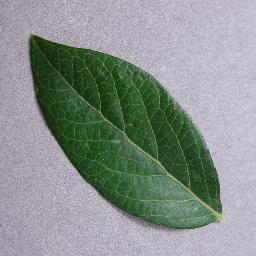
Label: Blueberry___healthy